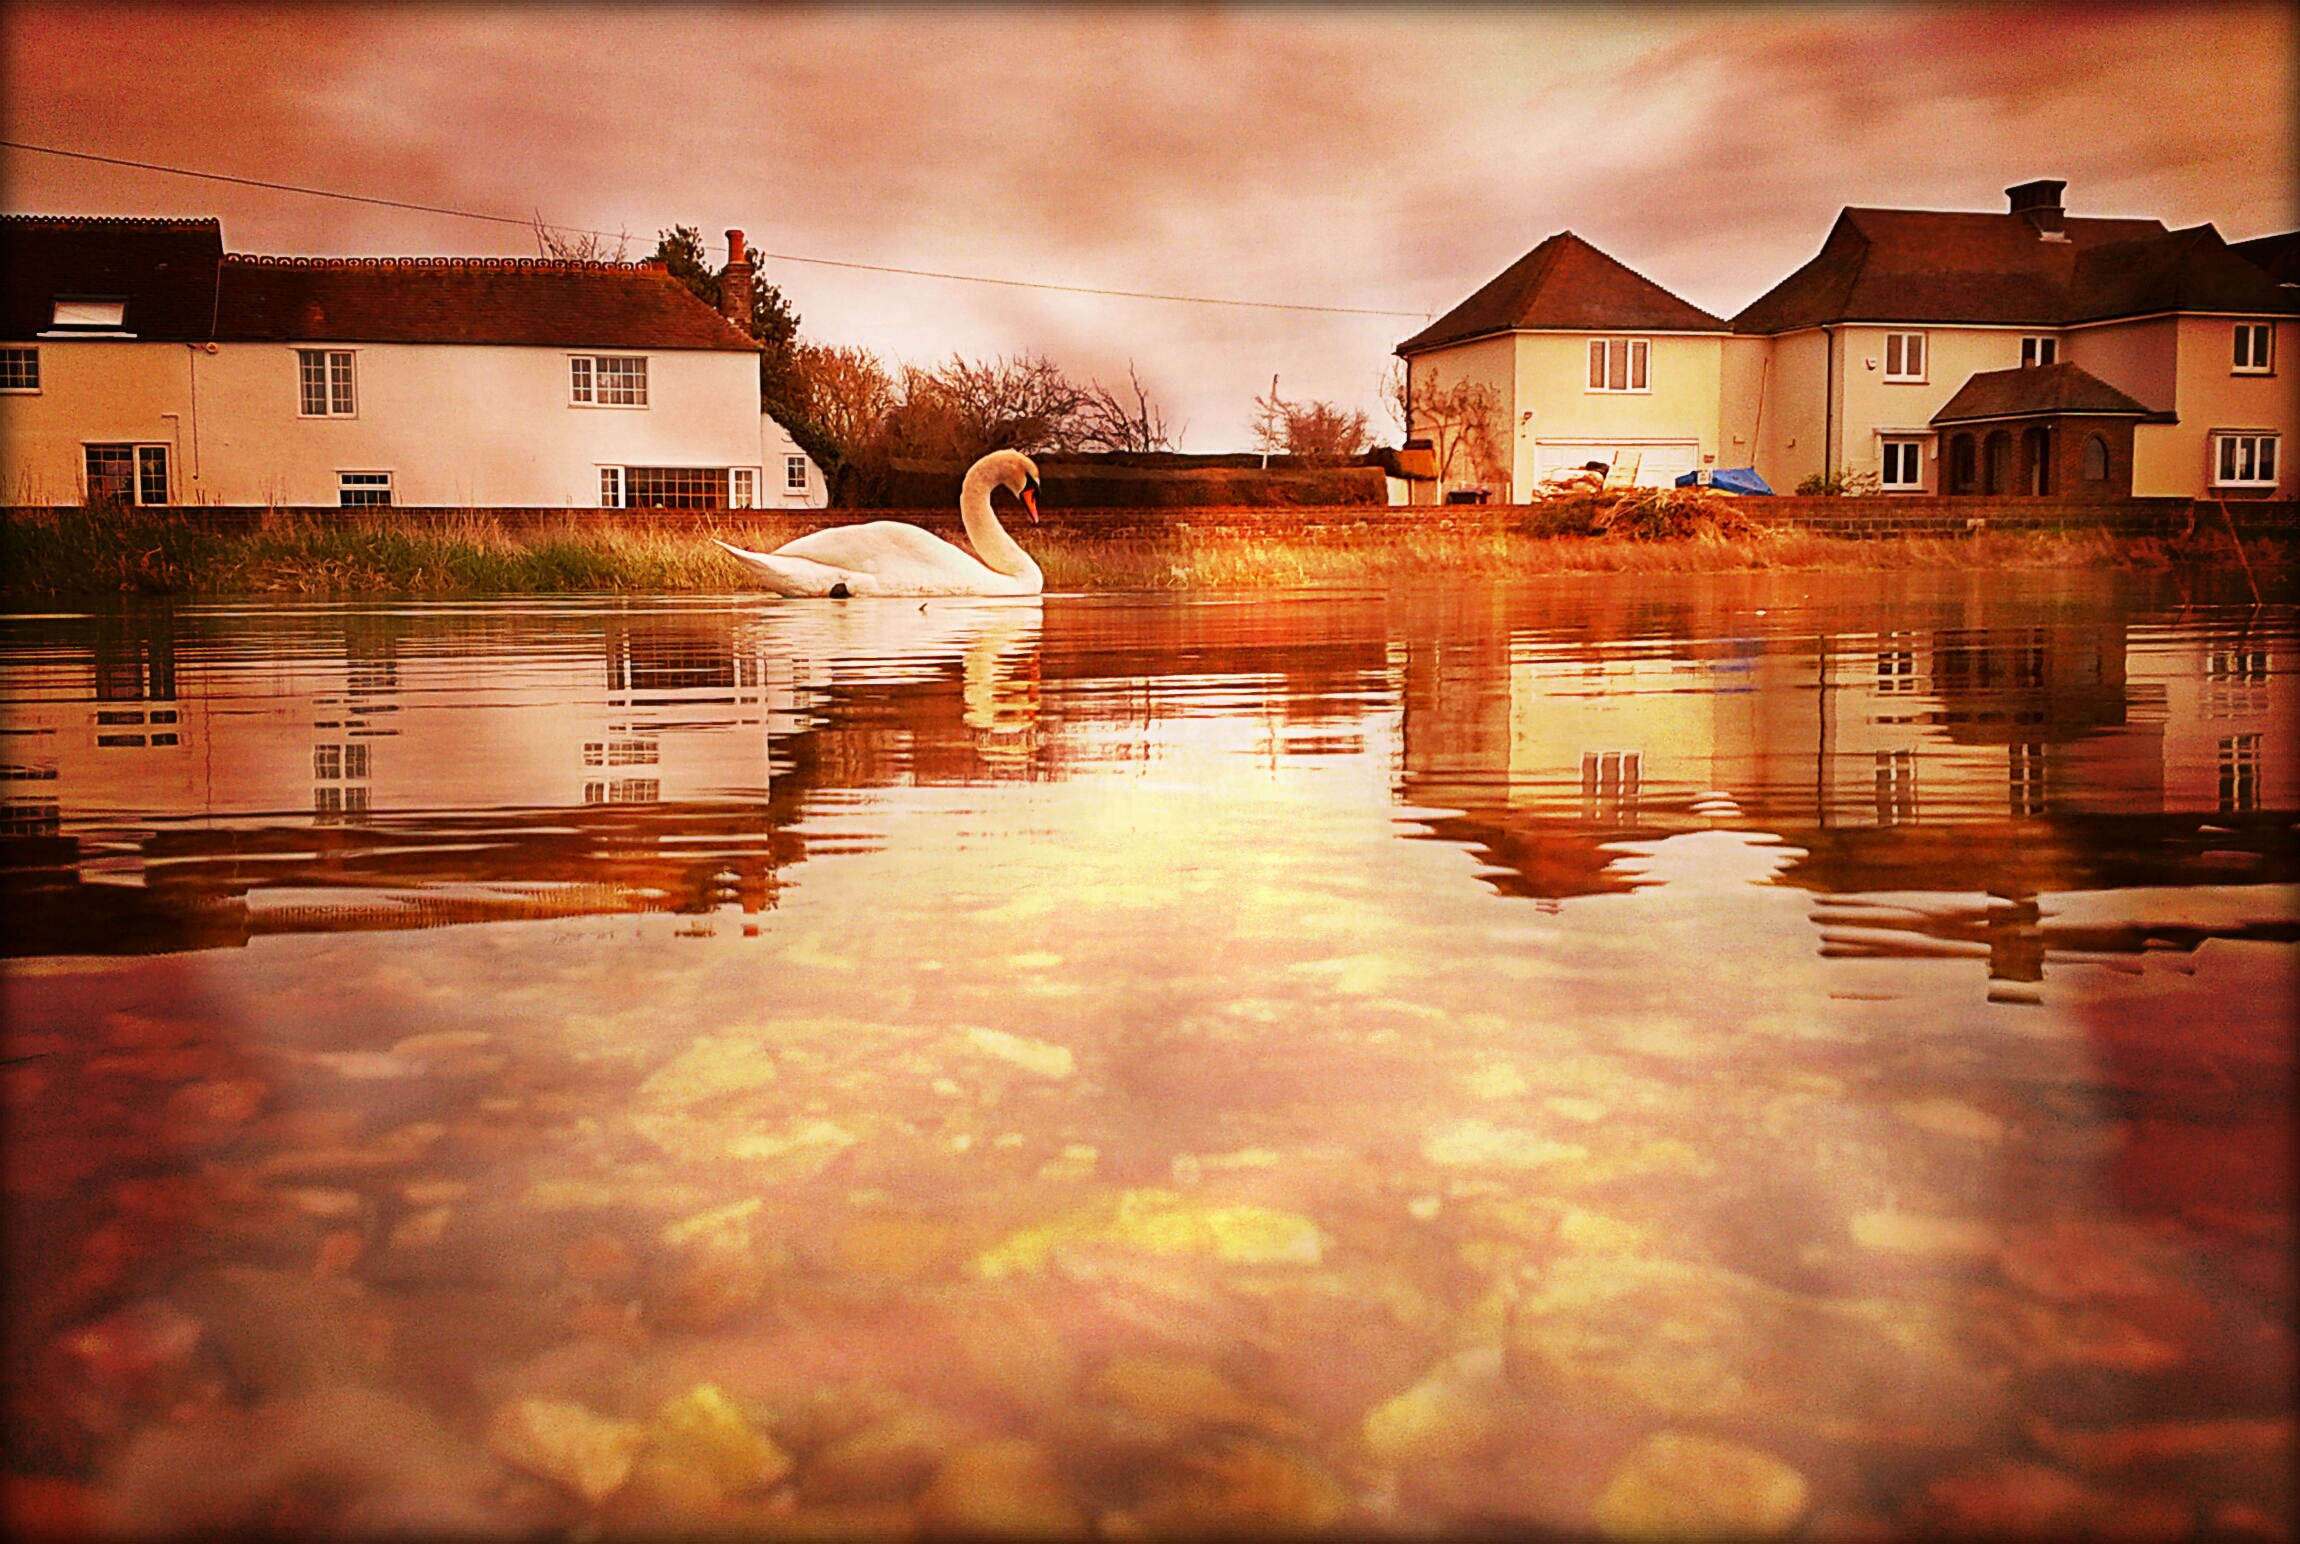
water, bird, night, sunlight, morning, wall, cityscape, evening, reflection, color, painting, swan, art, clouds, houses, still, screenshot, 100v10f, modern art, waterline, computer wallpaper